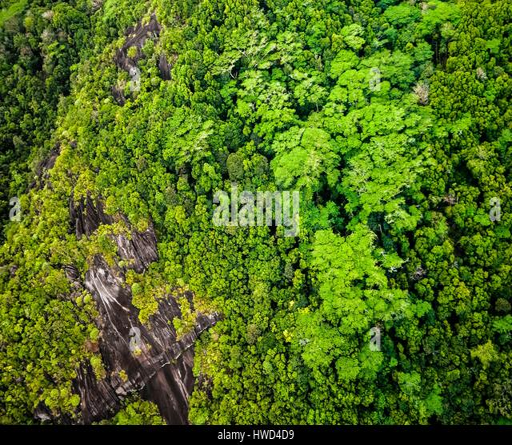
the rainforest and granite cliffs